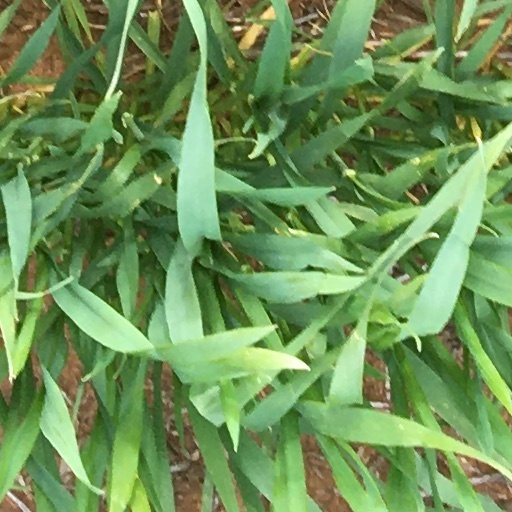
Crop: wheat